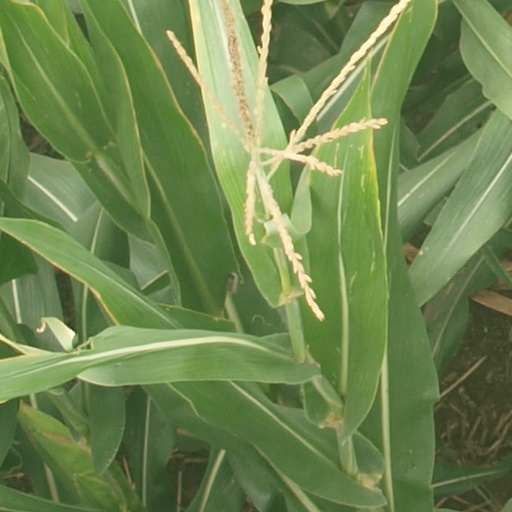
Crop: maize; corn